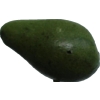
Label: green_avocado